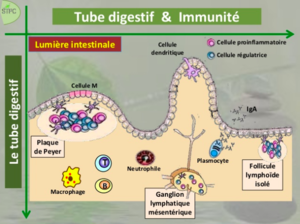
Plaques de Peyer, immunité de l'intestin
Découvertes par le Suisse Johann Conrad Peyer, les plaques de Peyer sont, avec les follicules lymphoïdes isolés et l'appendice, l'un des constituants du tissu lymphoïde associé à l'intestin, lui-même faisant partie du tissu lymphoïde associé au tube digestif.